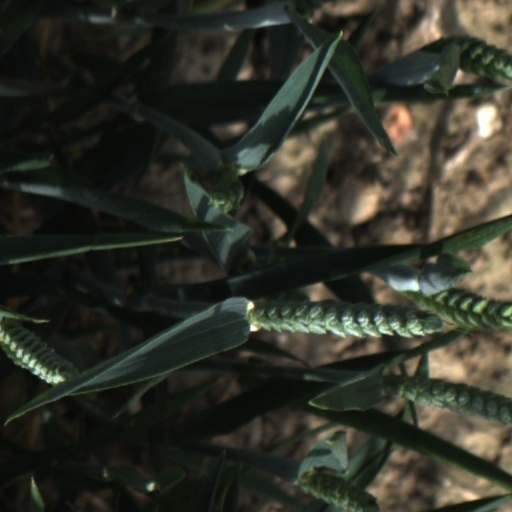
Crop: wheat